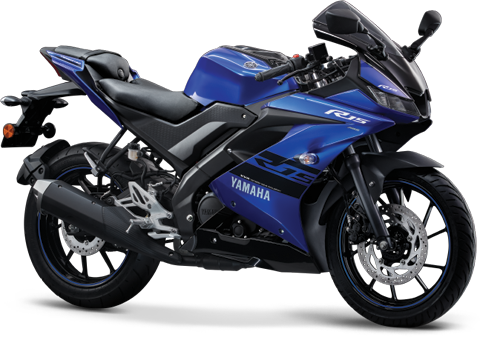
Vehicle type: Motorcycles